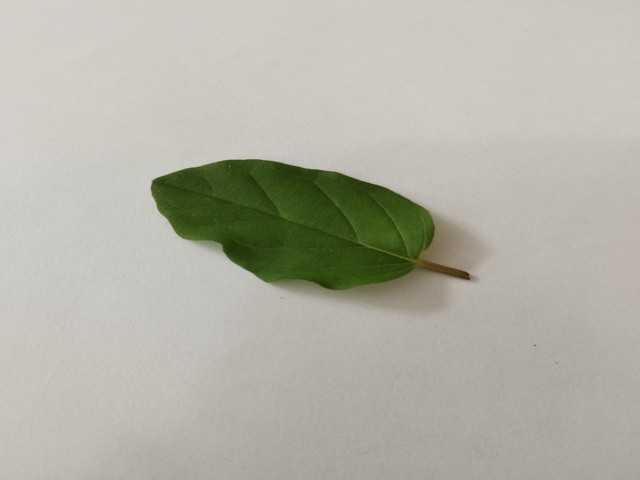
Plant: punarnava